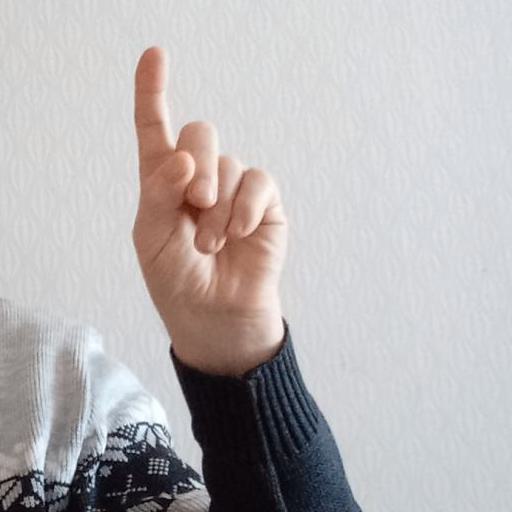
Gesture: one